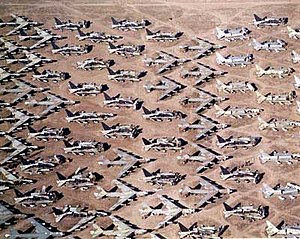
Boeing B-52 Stratofortress / Operativ historie / Golfkrigen og senere
Udrangerede B-52 oplagres på 309th AMARG (tidligere AMARC), et lager i ørkenen, som ofte kaldes "Boneyard" på Davis-Monthan AFB nær Tucson, Arizona.[145]
Luftfoto af B-52'er og andre fly, som langsomt bliver hugget op i ørkenen.
Boeing B-52 Stratofortress er et strategisk langdistance bombefly. Det er subsonisk, dvs. at det i lighed med almindelige trafikfly flyver langsommere end lyden. Det har været anvendt af United States Air Force siden 1955 og erstattede på det tidspunkt Convair B-36 Peacemaker og Boeing B-47 Stratojet. Internt kaldes flyet BUFF. Selvom det blev bygget til at bære atomvåben under den kolde krig, benyttes det i dag primært til at bære konventionel bombelast. Det kan bl.a. medføre krydsermissiler. Flyet har en meget lang rækkevidde, bærer en stor bombelast og er økonomisk i drift sammenlignet med resten af United States Air Forces flåde af strategiske bombefly. Således er der stadig 85 i tjeneste i United States Air Force. Indtil videre forventes det at forblive i aktiv tjeneste indtil 2050.